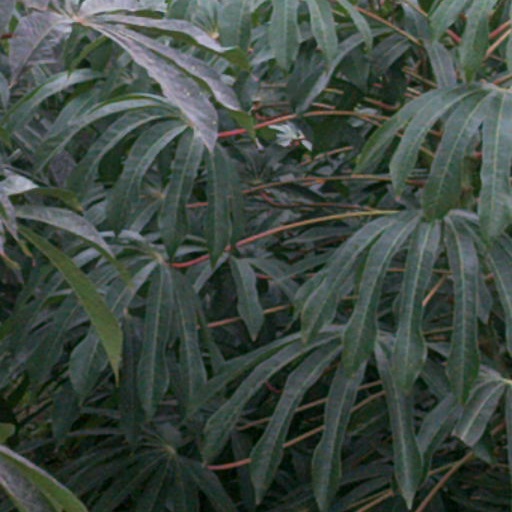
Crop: cassava